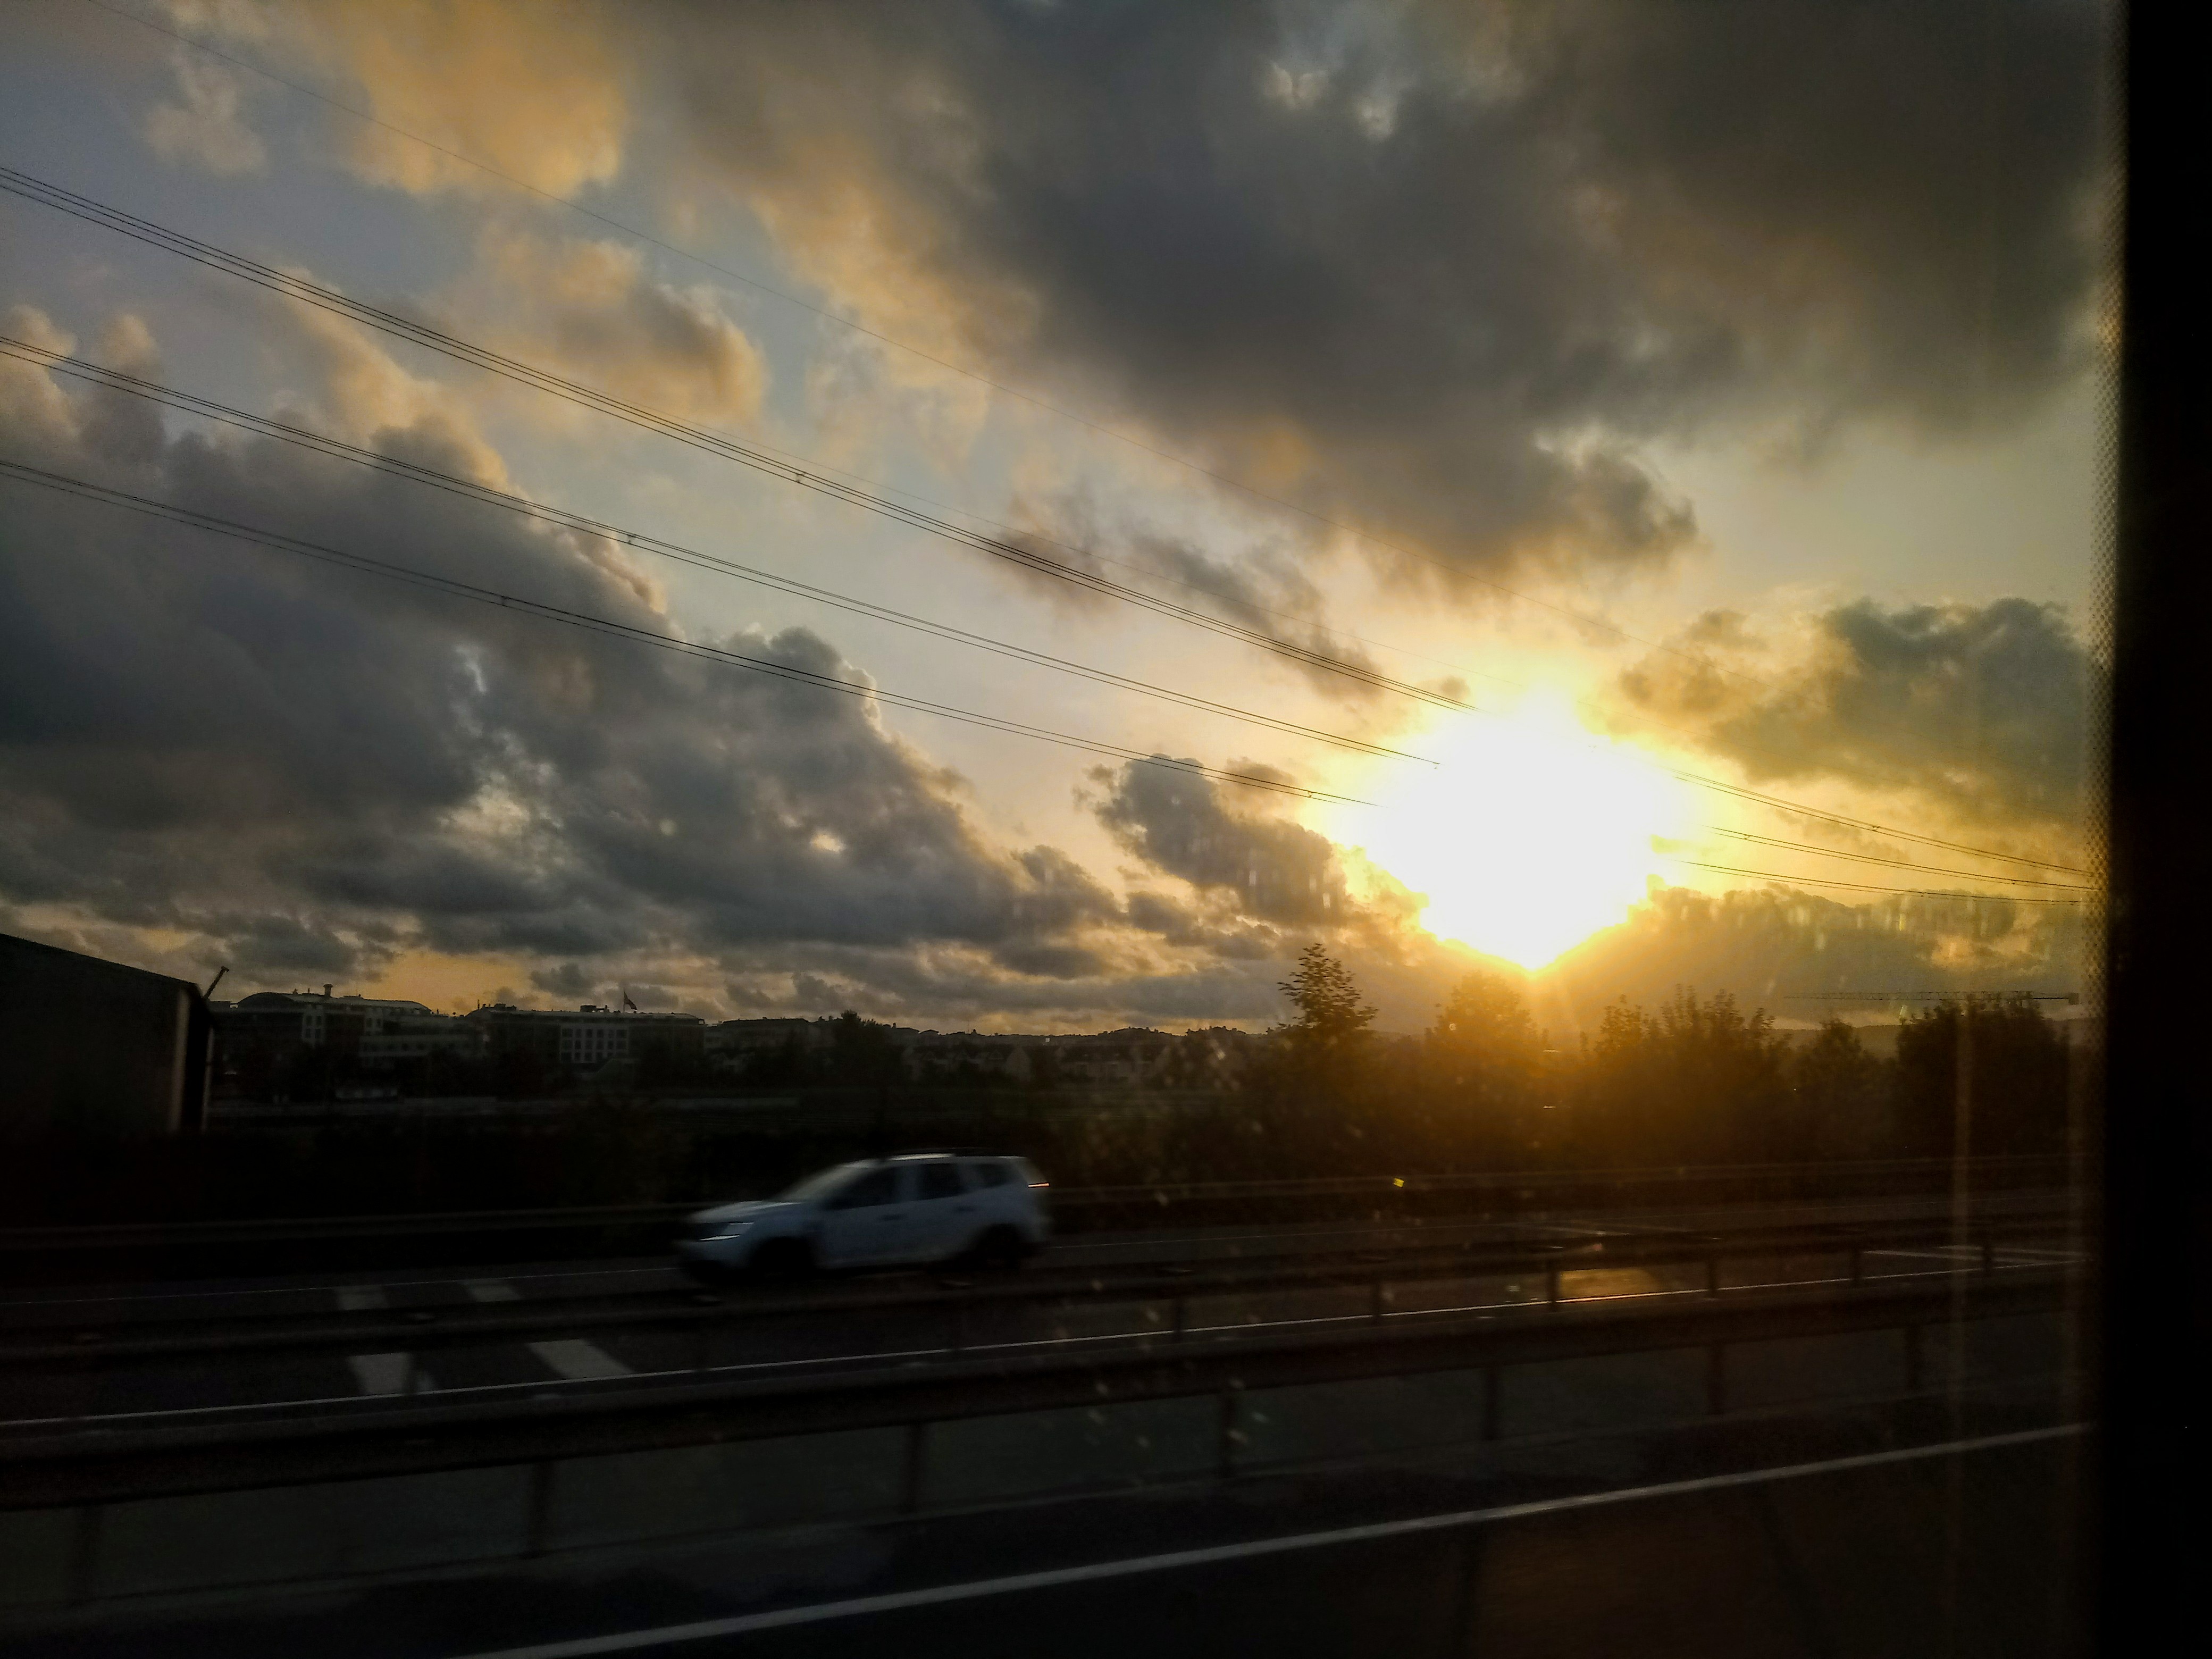
sunset, sky, cloud, afterglow, sun, evening, morning, horizon, daytime, sunrise, sunlight, light, atmosphere, atmospheric phenomenon, dusk, road, cumulus, photography, meteorological phenomenon, landscape, astronomical object, freeway, dawn, heat, red sky at morning